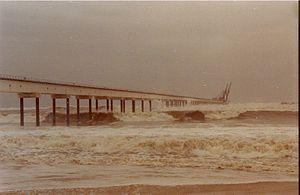
Wharf
Lumumba est le premier arrondissement de Pointe-Noire, la capitale économique de la République du Congo. C'est le centre administratif et commercial de la commune.
La Compagnie des potasses du Congo désigne une entreprise minière qui exploitait le gisement de potasse à Holle, à une quarantaine de kilomètres au nord-est de Pointe-Noire en République du Congo.